Fore River Shipyard

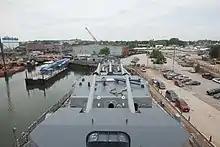
On the bridge of USS "Salem", looking over the former yard in 2010

The yard began a new era when it was awarded construction of , a nuclear guided-missile cruiser. Such was the amount of work involved in the building of the "Long Beach" that the yard had to decline building , the world's first nuclear-powered merchant ship. The yard entered into an expansion period during these years, replacing six pre-World War I sliding ways, which could now accommodate between three and six ships. Ships were built for the Greek shipping company Stavros Niarchos including a tanker with a capacity of of crude oil, named and . The yard produced the nation's largest tanker, , which was christened by Frederica of Hanover, Queen of Greece. Fore River also branched out into radar tower construction in this time, constructing Texas Tower 2 in 1955 and Texas Tower 3 in 1956.